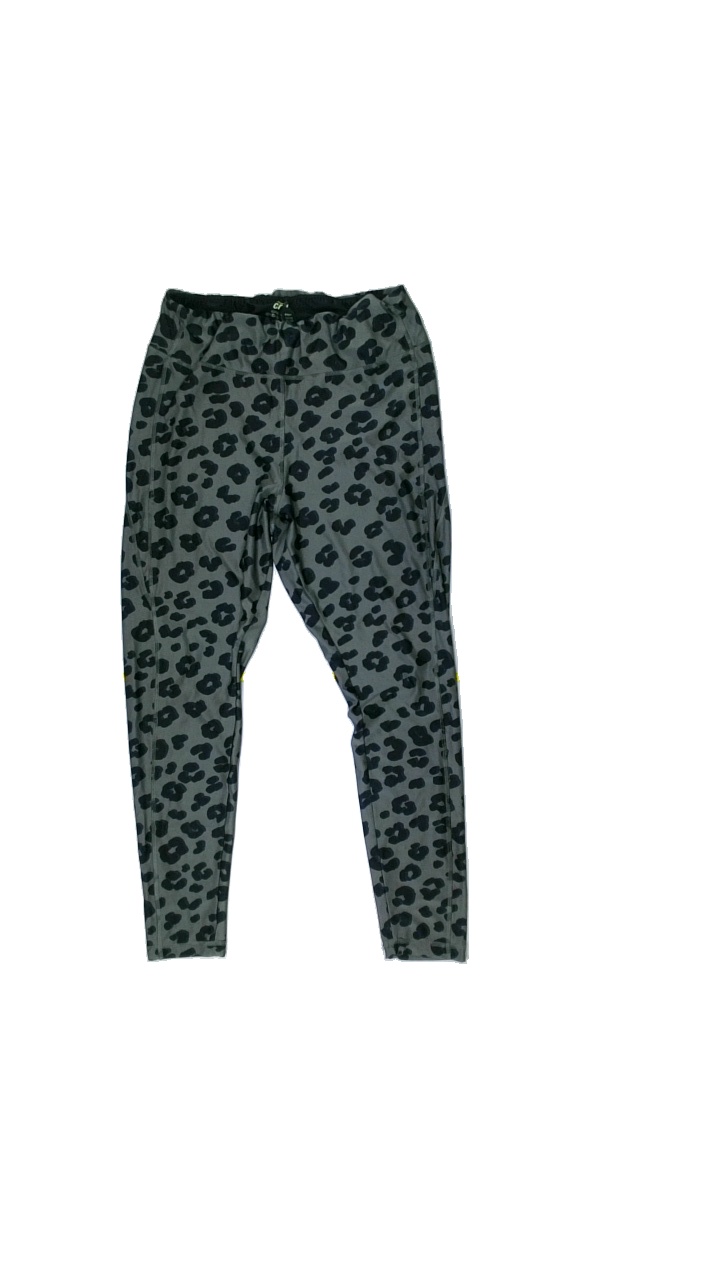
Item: Tights (Ladies)
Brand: Crivit
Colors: Green, Black
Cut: Regular
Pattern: Animal print
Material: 82%polyester 18%elastane
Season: Spring
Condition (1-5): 3
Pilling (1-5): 4
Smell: Major
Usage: Export
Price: <50